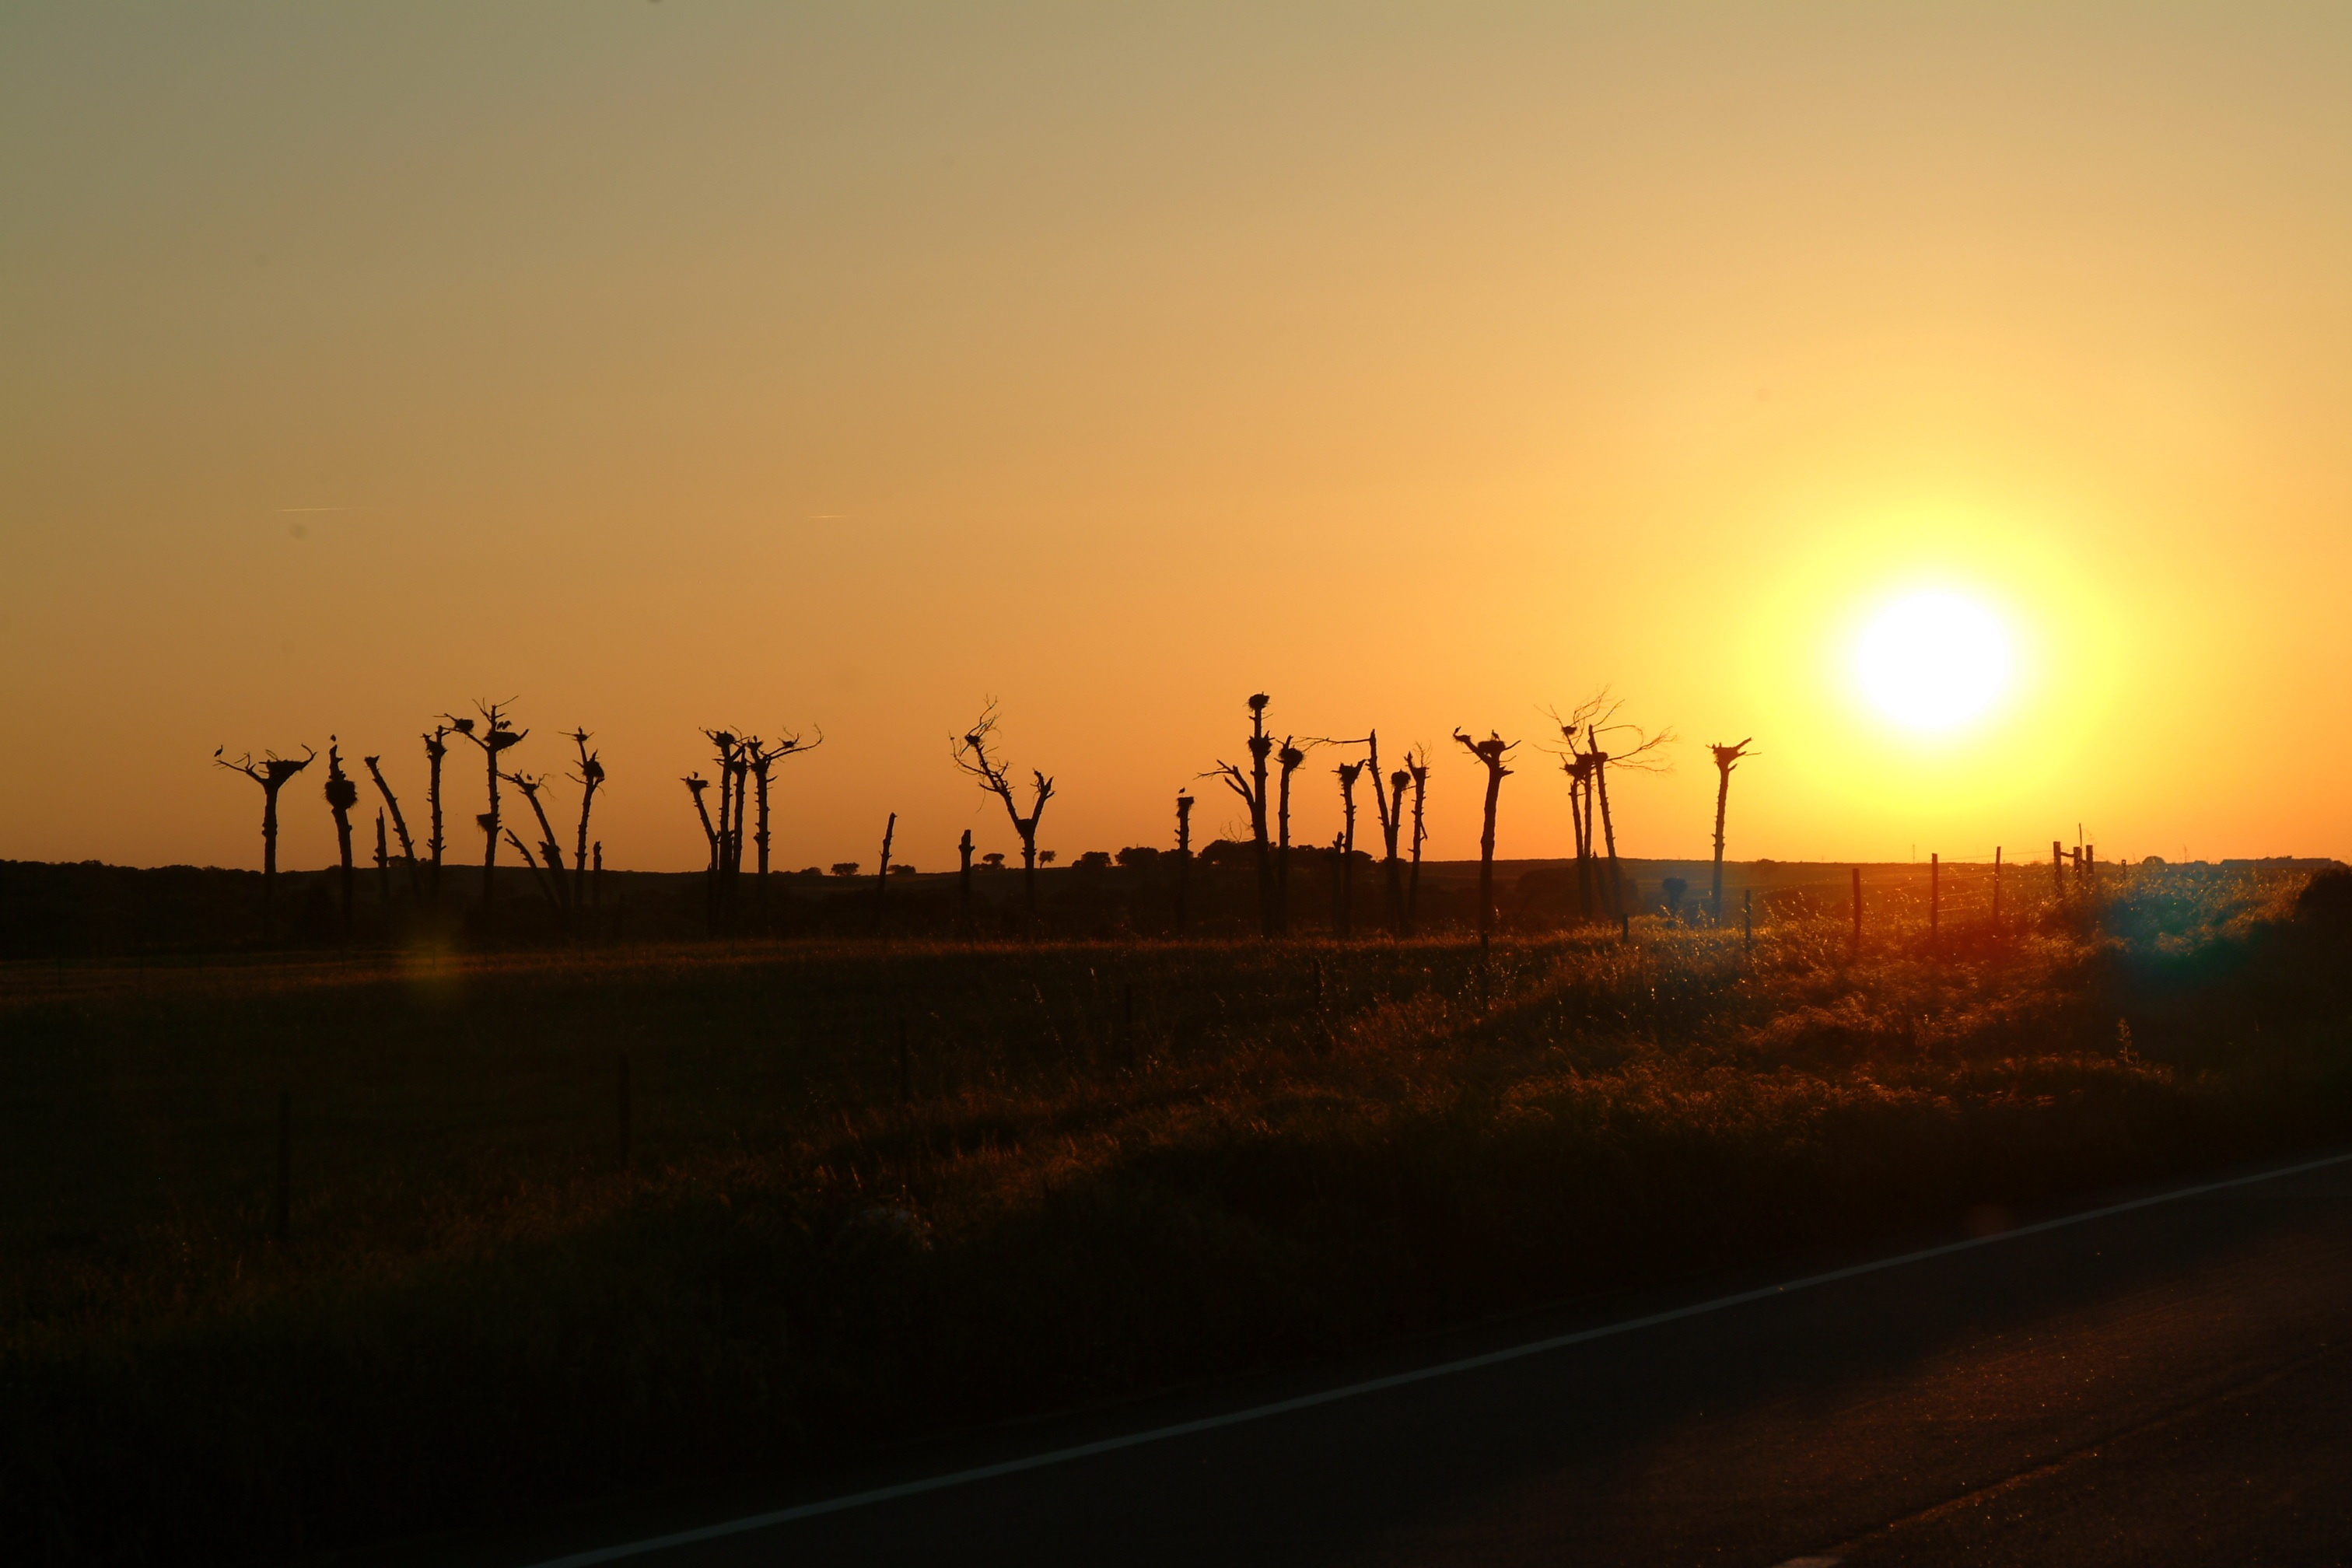
landscape, sea, horizon, sun, sunrise, sunset, sunlight, morning, dawn, dusk, evening, eventide, afterglow, atmospheric phenomenon